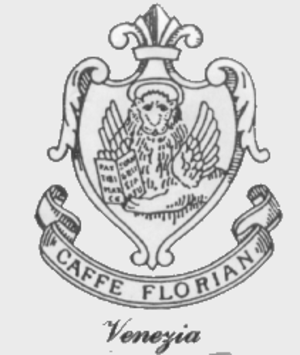
Le Caffè Florian est le plus ancien, célèbre et luxueux café de la place Saint-Marc de Venise, en Italie, fondé en 1720 par Floriano Francesconi. Il est situé à côté du campanile de Saint-Marc.